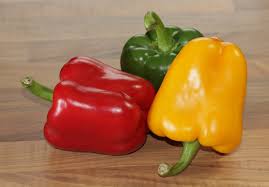
Waste category: biological